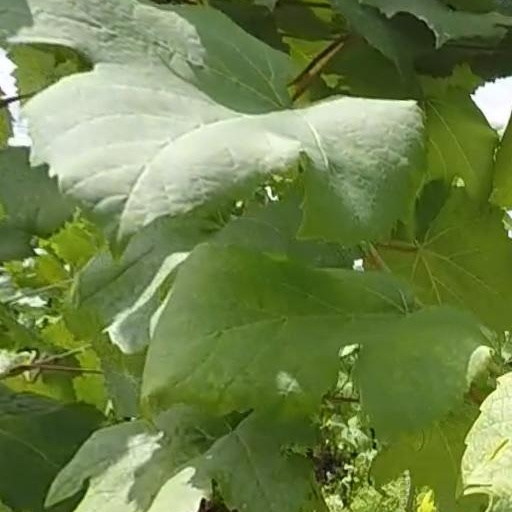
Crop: grape